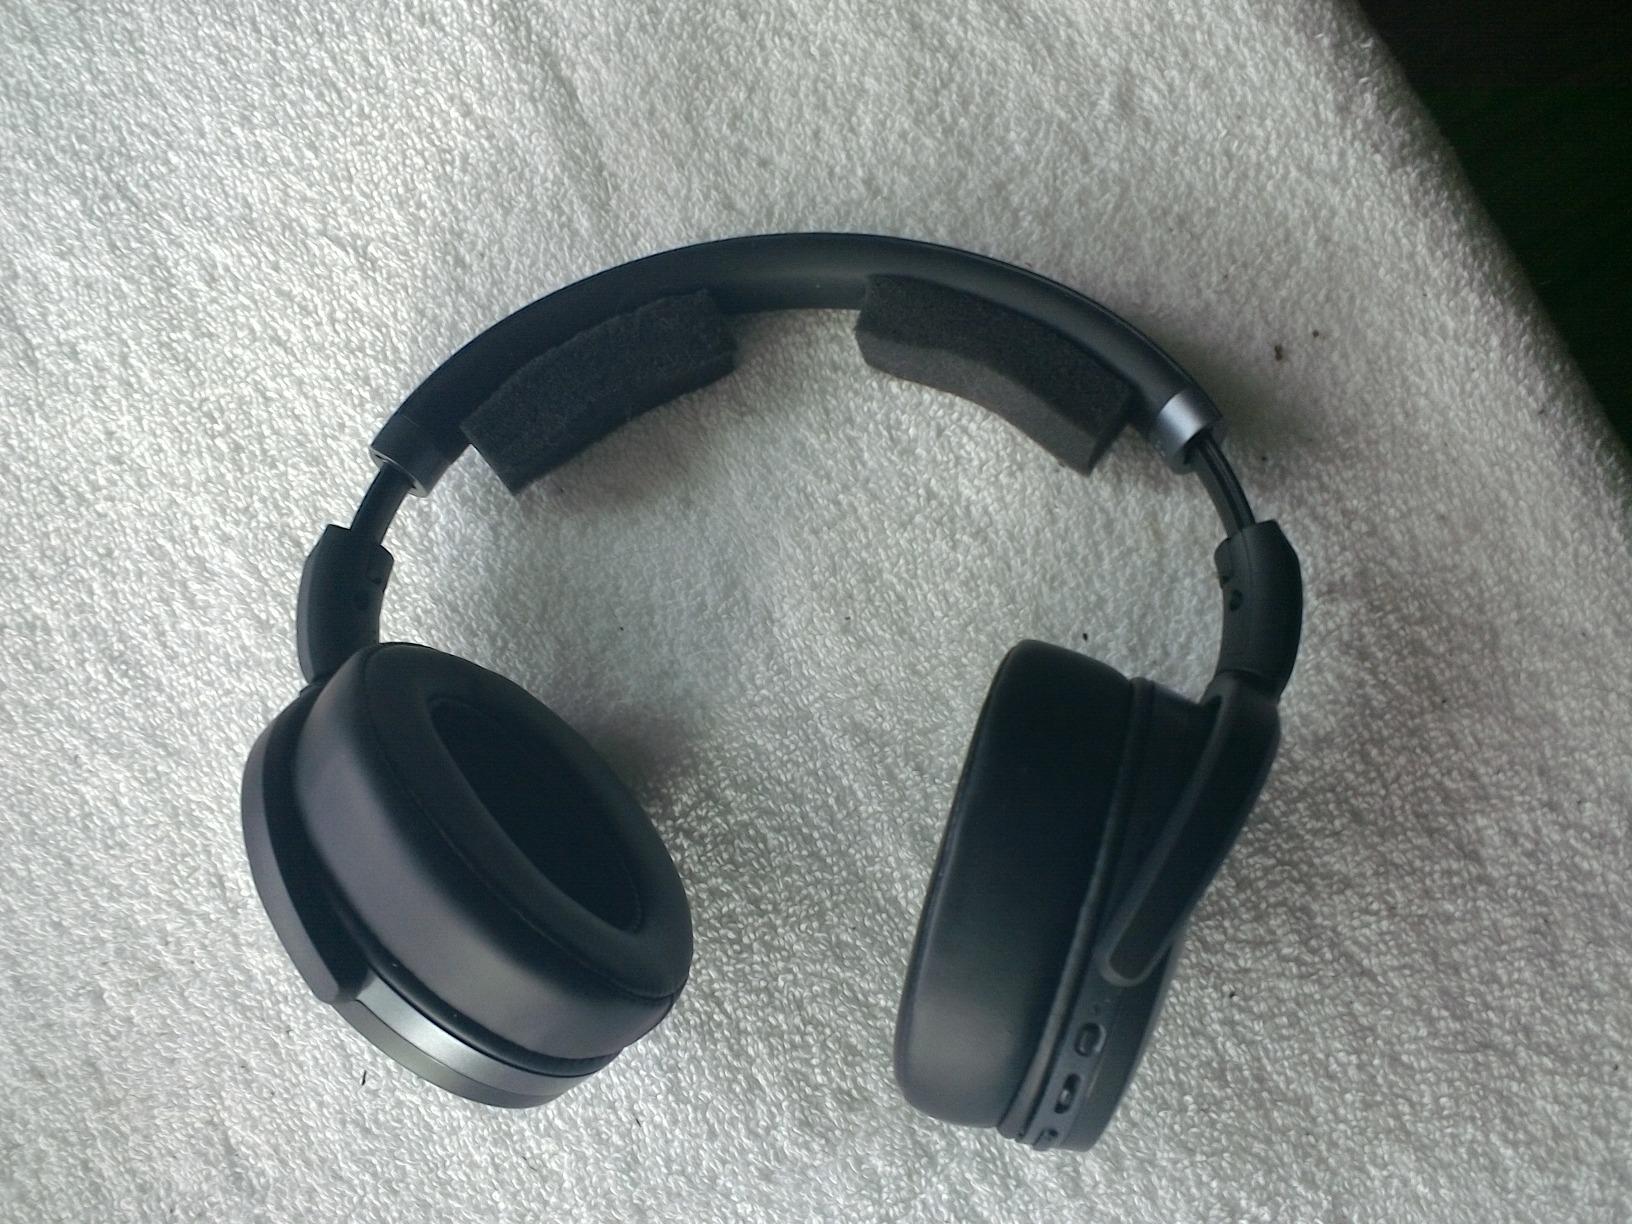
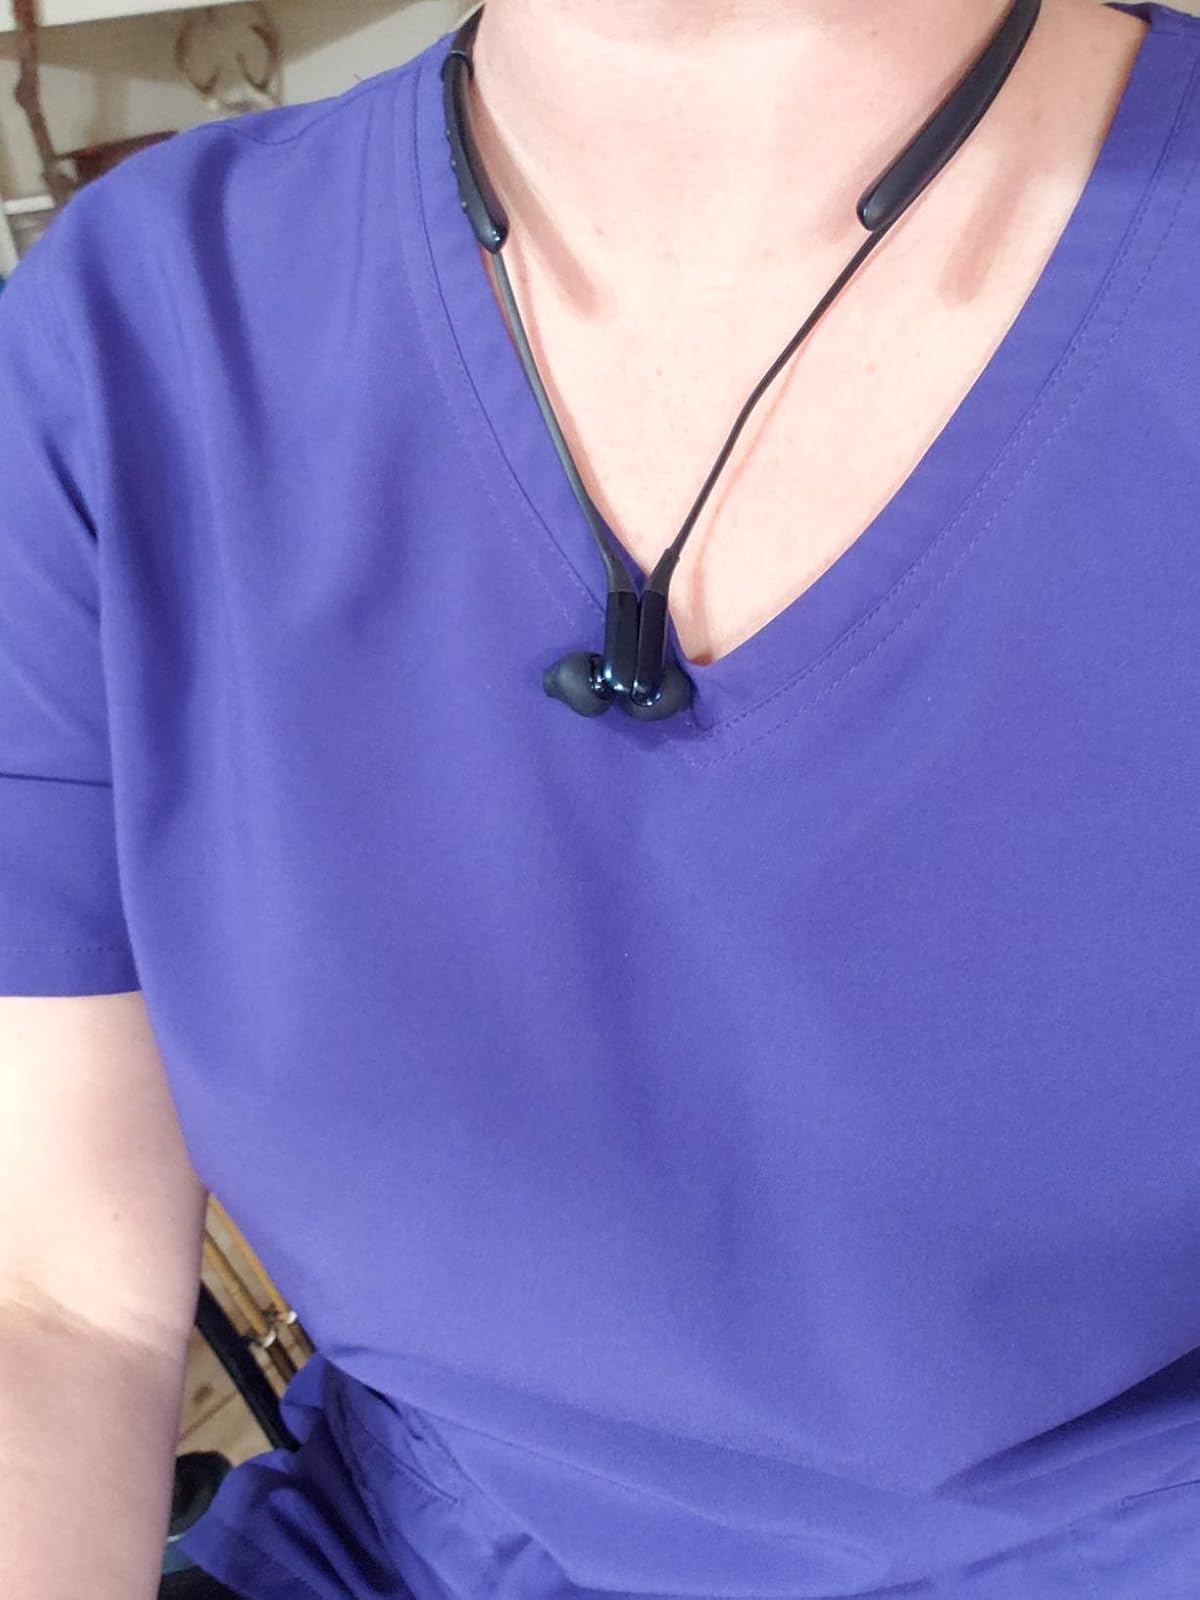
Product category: headphones
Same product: no